January 2047 lunar eclipse

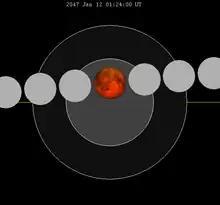
The Moon's hourly motion shown right to left

A total lunar eclipse will occur at the Moon’s descending node of orbit on Saturday, January 12, 2047, with an umbral magnitude of 1.2358. A lunar eclipse occurs when the Moon moves into the Earth's shadow, causing the Moon to be darkened. A total lunar eclipse occurs when the Moon's near side entirely passes into the Earth's umbral shadow. Unlike a solar eclipse, which can only be viewed from a relatively small area of the world, a lunar eclipse may be viewed from anywhere on the night side of Earth. A total lunar eclipse can last up to nearly two hours, while a total solar eclipse lasts only a few minutes at any given place, because the Moon's shadow is smaller. Occurring about 4.6 days before perigee (on January 16, 2047, at 16:20 UTC), the Moon's apparent diameter will be larger.